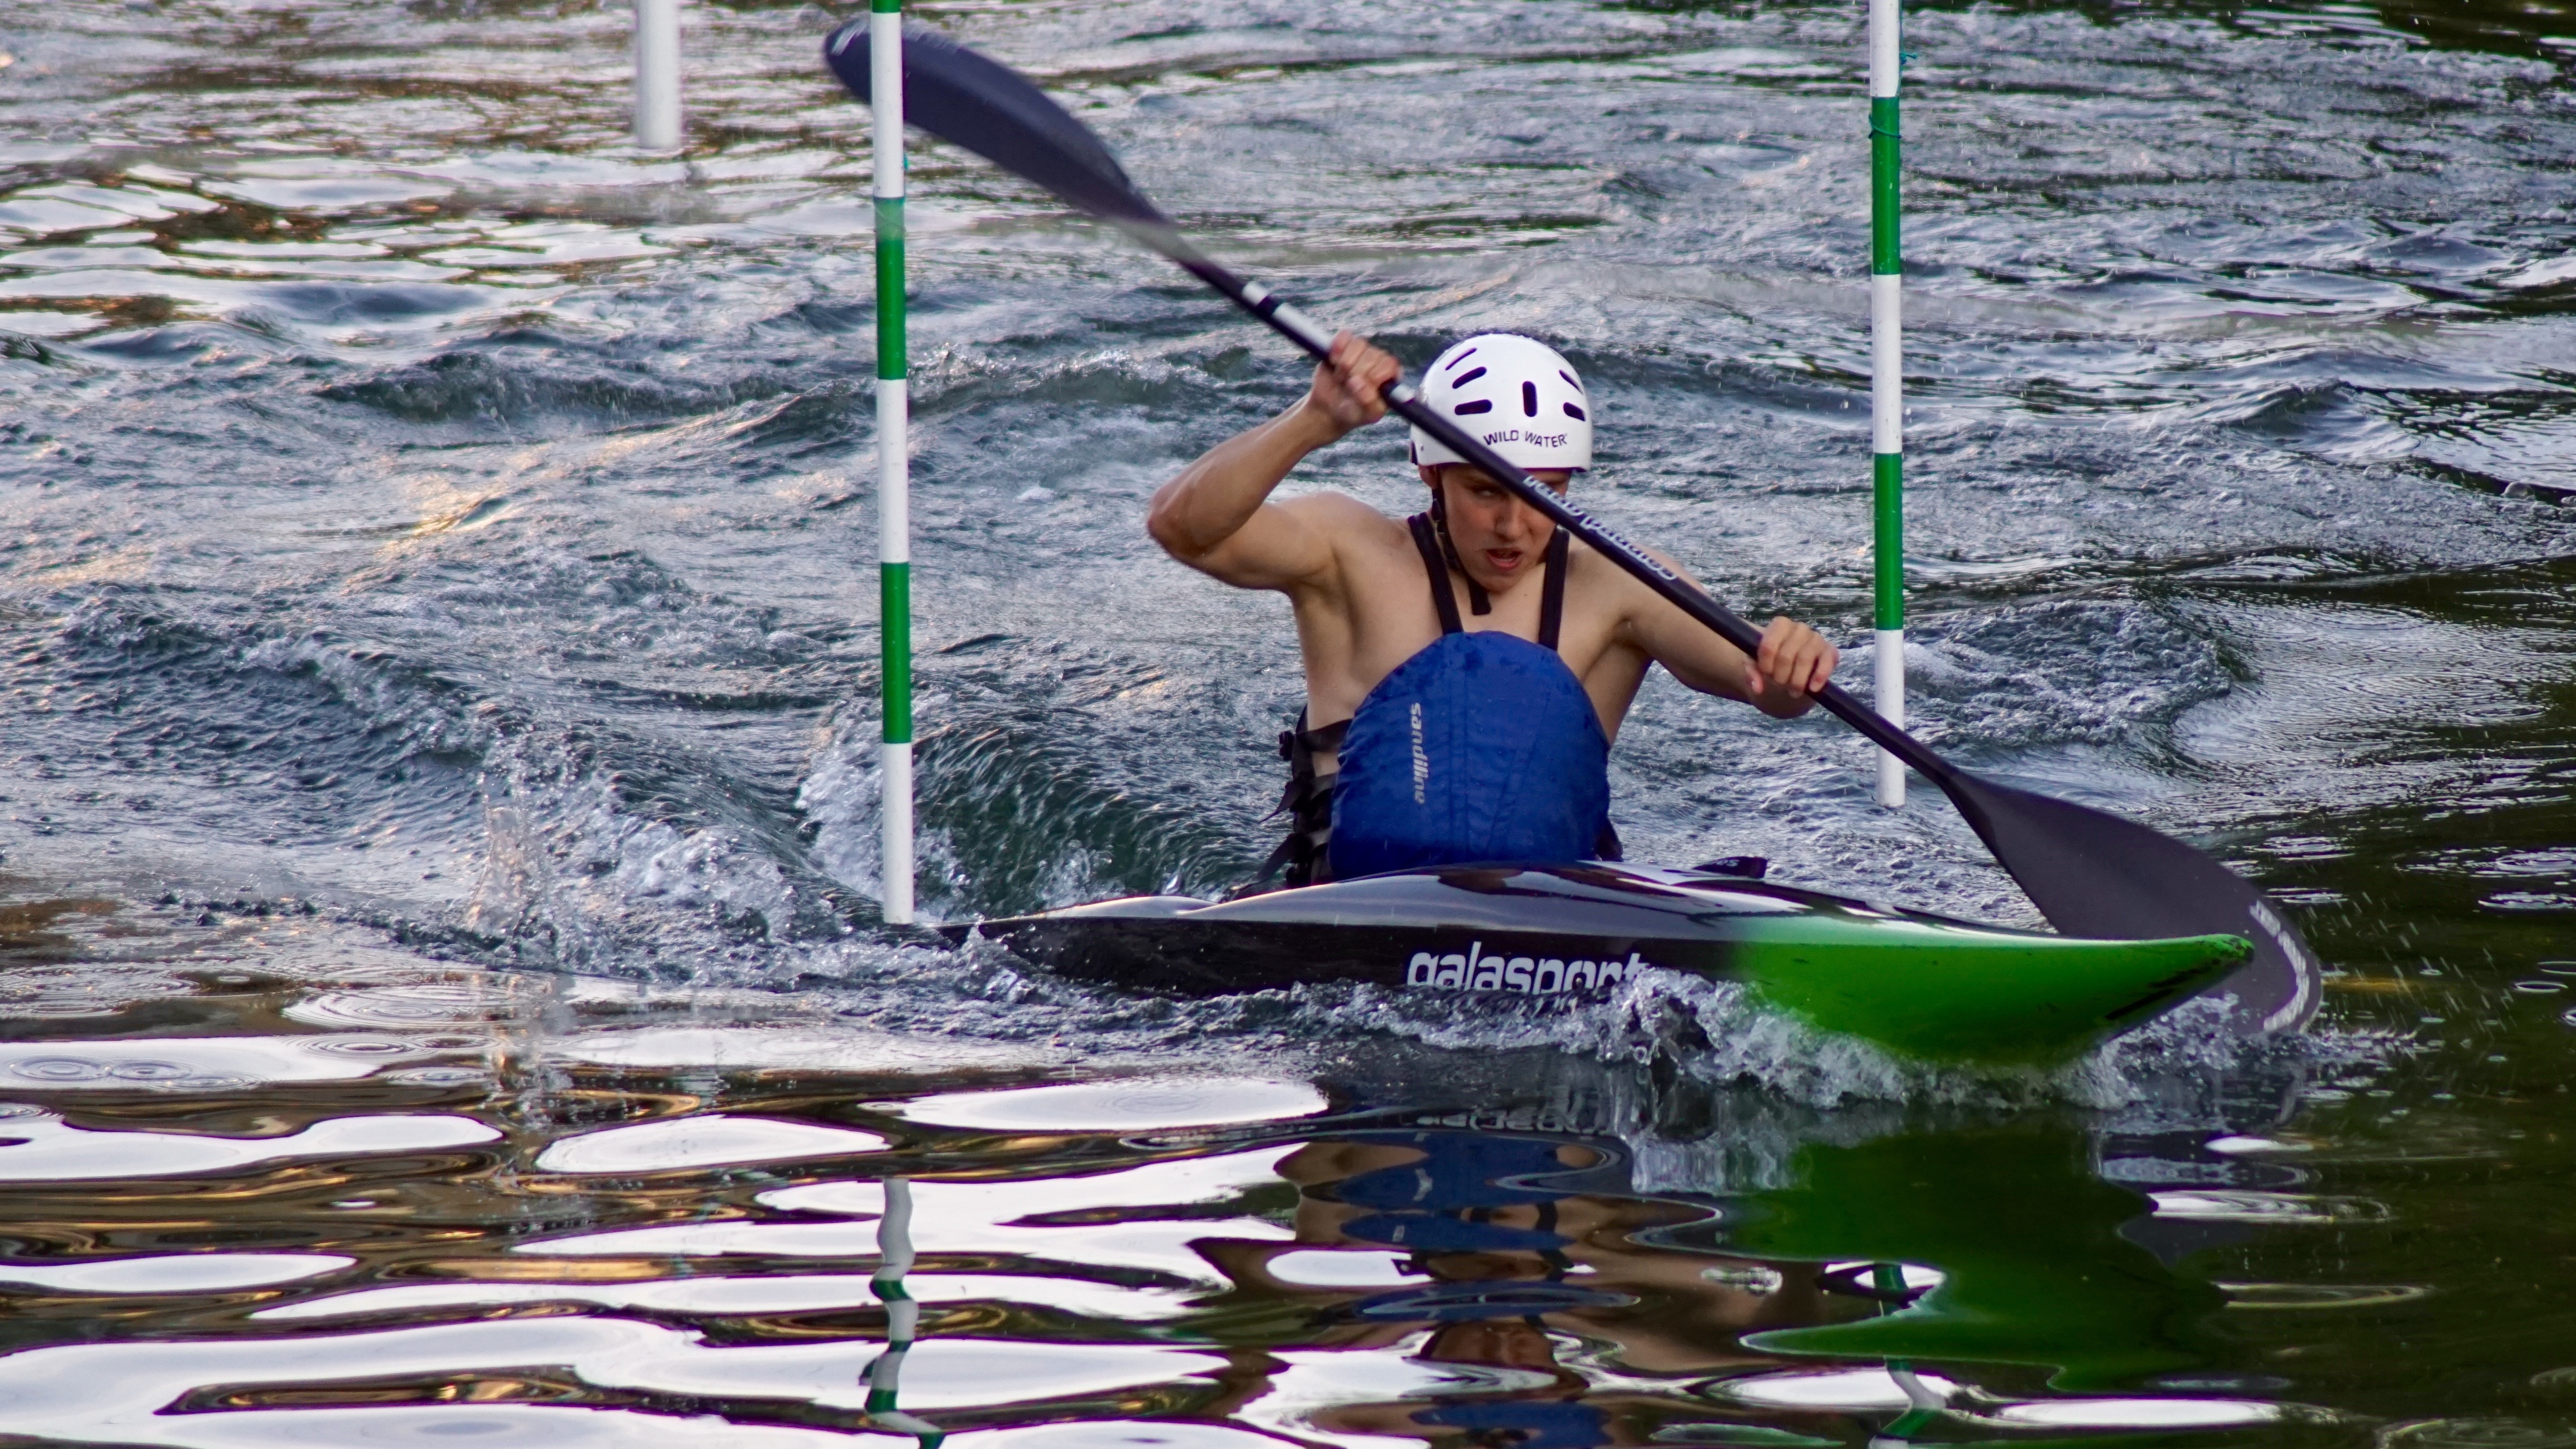
man, boat, canoe, oar, young, paddle, vehicle, kayak, sports equipment, competition, sporty, boating, dynamic, kayaking, watercraft, rowing, white water, canoeing, water sports, sea kayak, watercraft rowing, boats and boating equipment and supplies, canoe sprint, canoe slalom